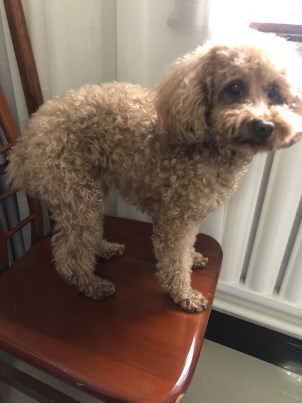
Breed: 7449-n000128-teddy